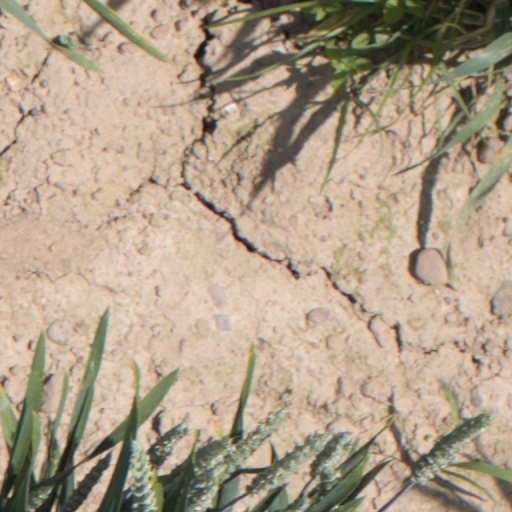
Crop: wheat